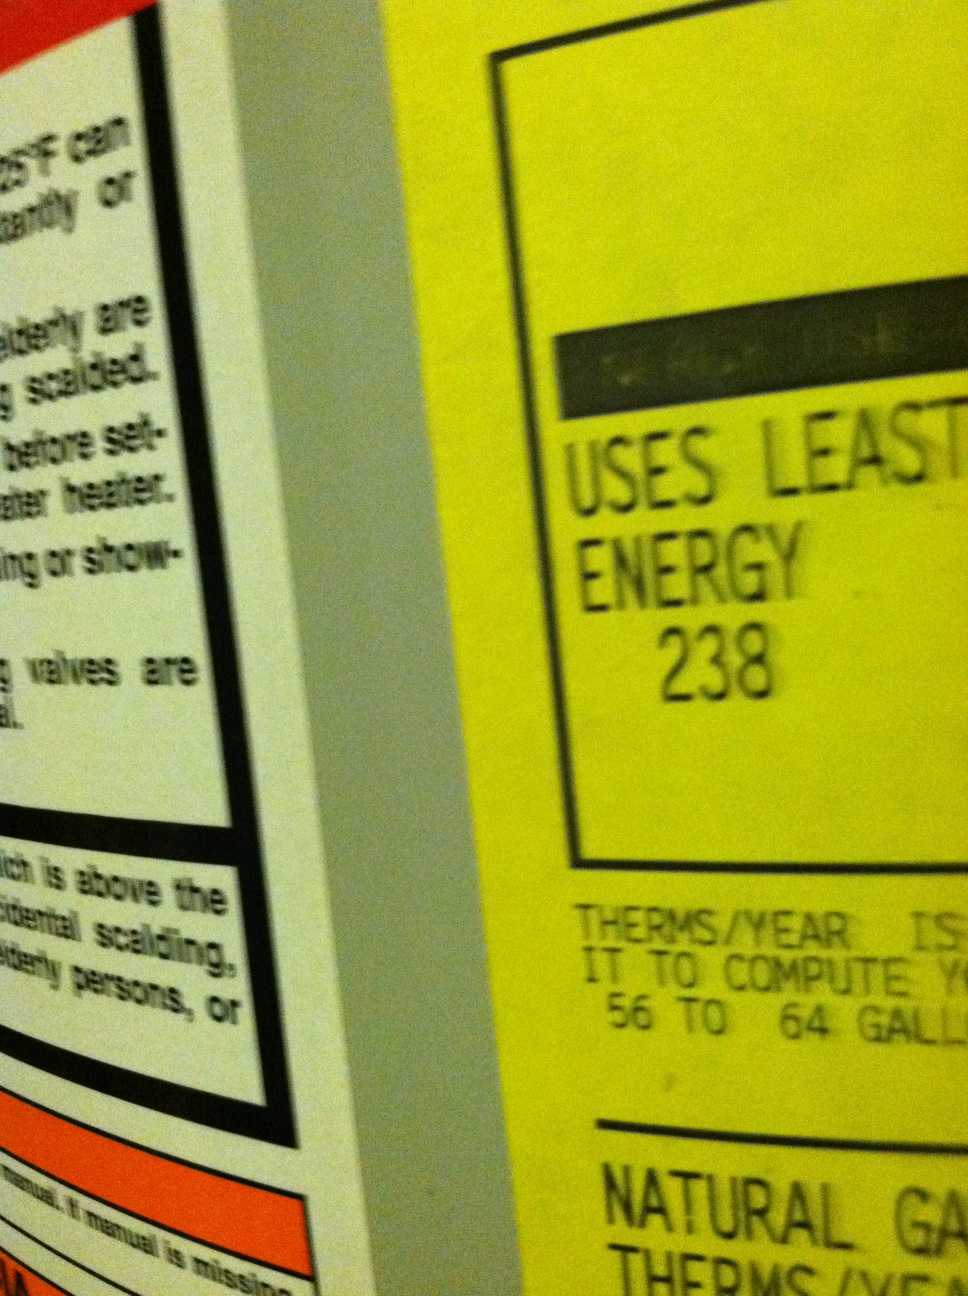Question: I don't know if I did any better but can you see the serial number and model make.
Answer: no